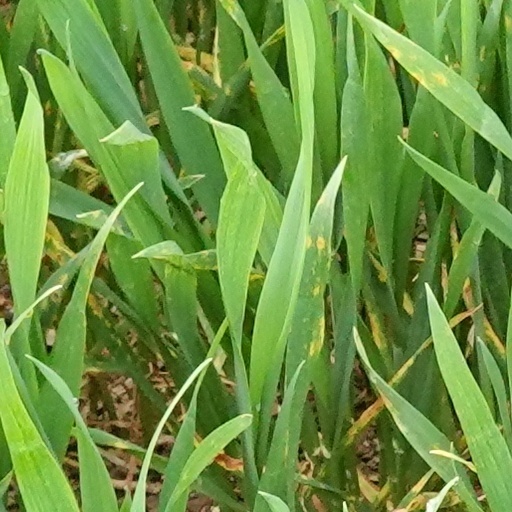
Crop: wheat